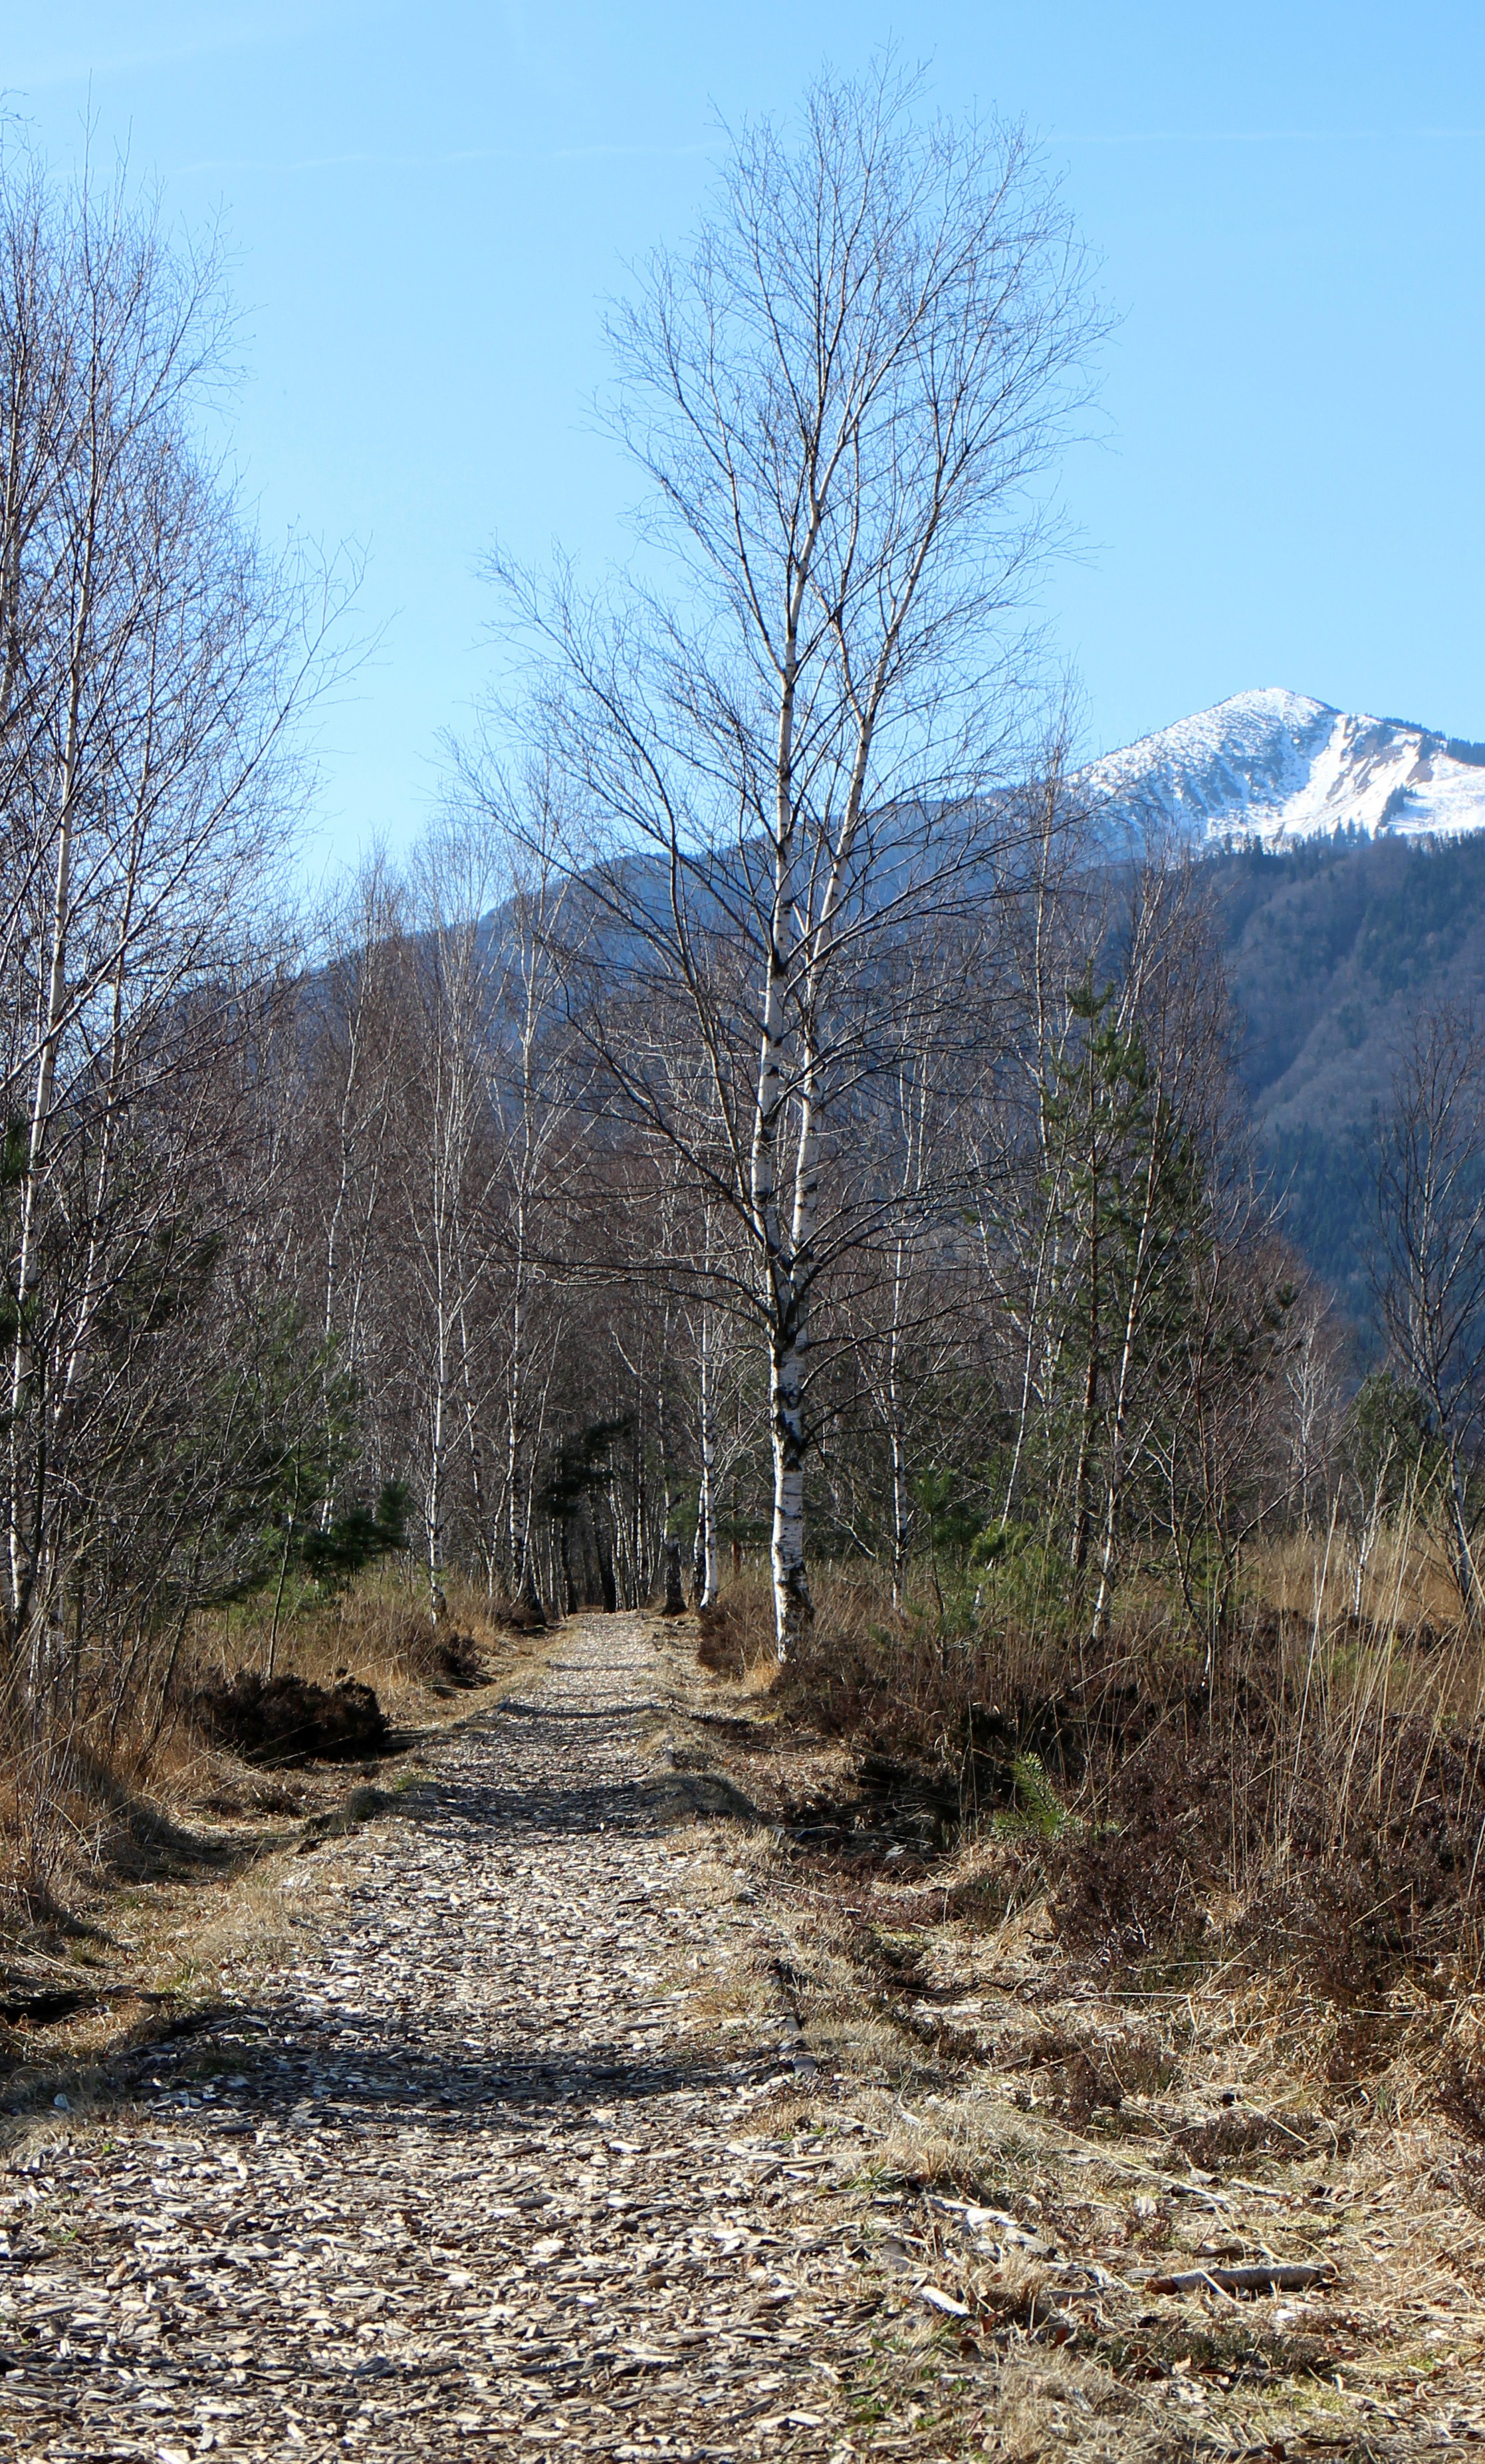
landscape, tree, nature, forest, path, wilderness, mountain, winter, plant, hiking, trail, birch, autumn, season, ridge, woodland, habitat, away, ecosystem, migratory path, natural environment, woody plant